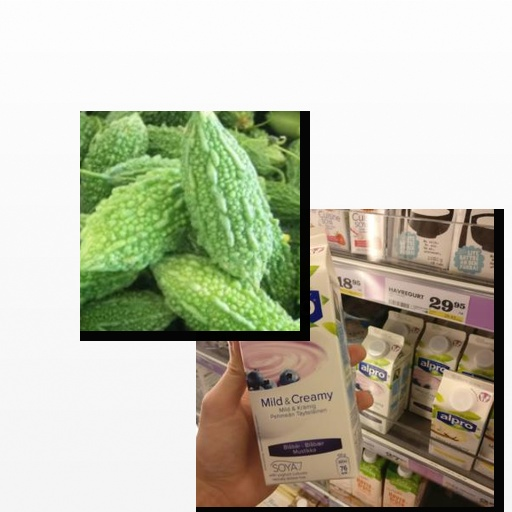
Food items: blueberry_soy_yogurt, bitter_gourd